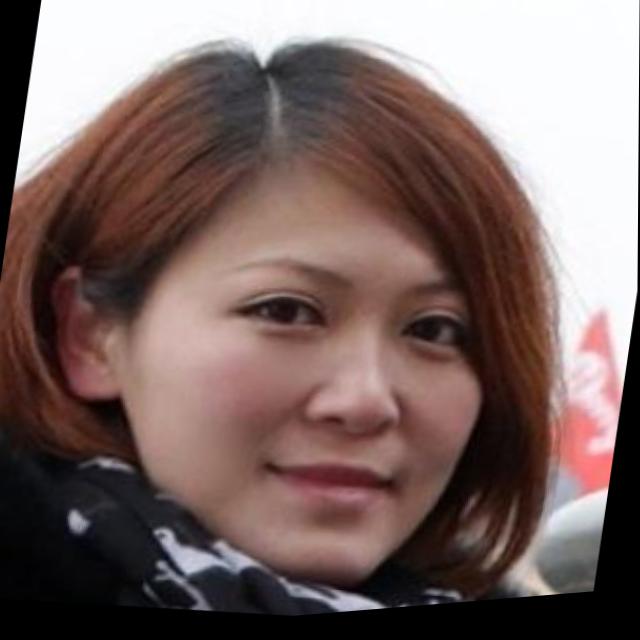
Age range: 21-44